Nathan Cullen

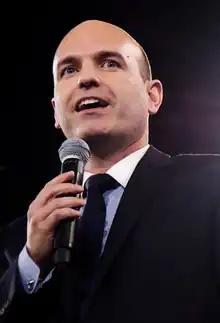
Nathan Cullen in 2012

Nathan Paul Cullen (born July 13, 1972) is a Canadian politician who served as a member of the Legislative Assembly of British Columbia (MLA) representing the riding of Stikine from 2020 to 2024 as a member of the New Democratic Party and served in the Executive Council of British Columbia from 2020 to 2024.